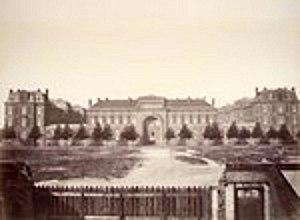
Lille — Hôpital Sainte Eugénie construit entre 1866 et 1873. Renommé Hôpital de la Charité en 1880. Les bâtiments sont réaffectés en 1992 pour créer le Lycée Européen Montebello. (Architecte
Décapitée par la Révolution en 1790 puis partiellement reconstruite par Napoléon, l'université française connut au XIXᵉ siècle des heures sombres. Au début du XIXᵉ siècle, les facultés sont peu nombreuses, moribondes et soumises au monopole de l'état. En chiffres, le corps universitaire se résume en 1871 à 44 Facultés : 3 de Médecine Paris, Montpellier, Nancy), 9 de Droit, 10 de Sciences et 22 de Lettres. Sur ces 44 Facultés, 12 seulement distillent un enseignement suivi et complet : celles de médecine et de droit conduisant à des professions établies, les autres, désertées par les étudiants, ne gardent comme raison d'être que la collation des grades. Elles ne donnent d'ailleurs plus d'enseignement régulier. L'indifférence des pouvoirs publics aidant, l'enseignement y est totalement négligé. Il faudra les désastres nationaux que seront la guerre franco-prussienne de 1870-1871 et la Commune pour que tout à coup les catholiques mesurent l'étendue du désarroi moral de la France.